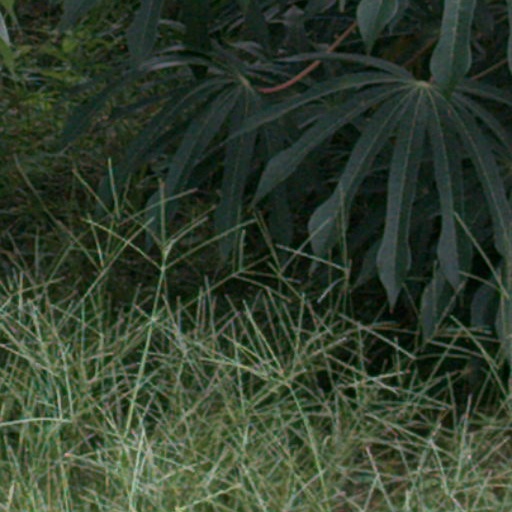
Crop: cassava